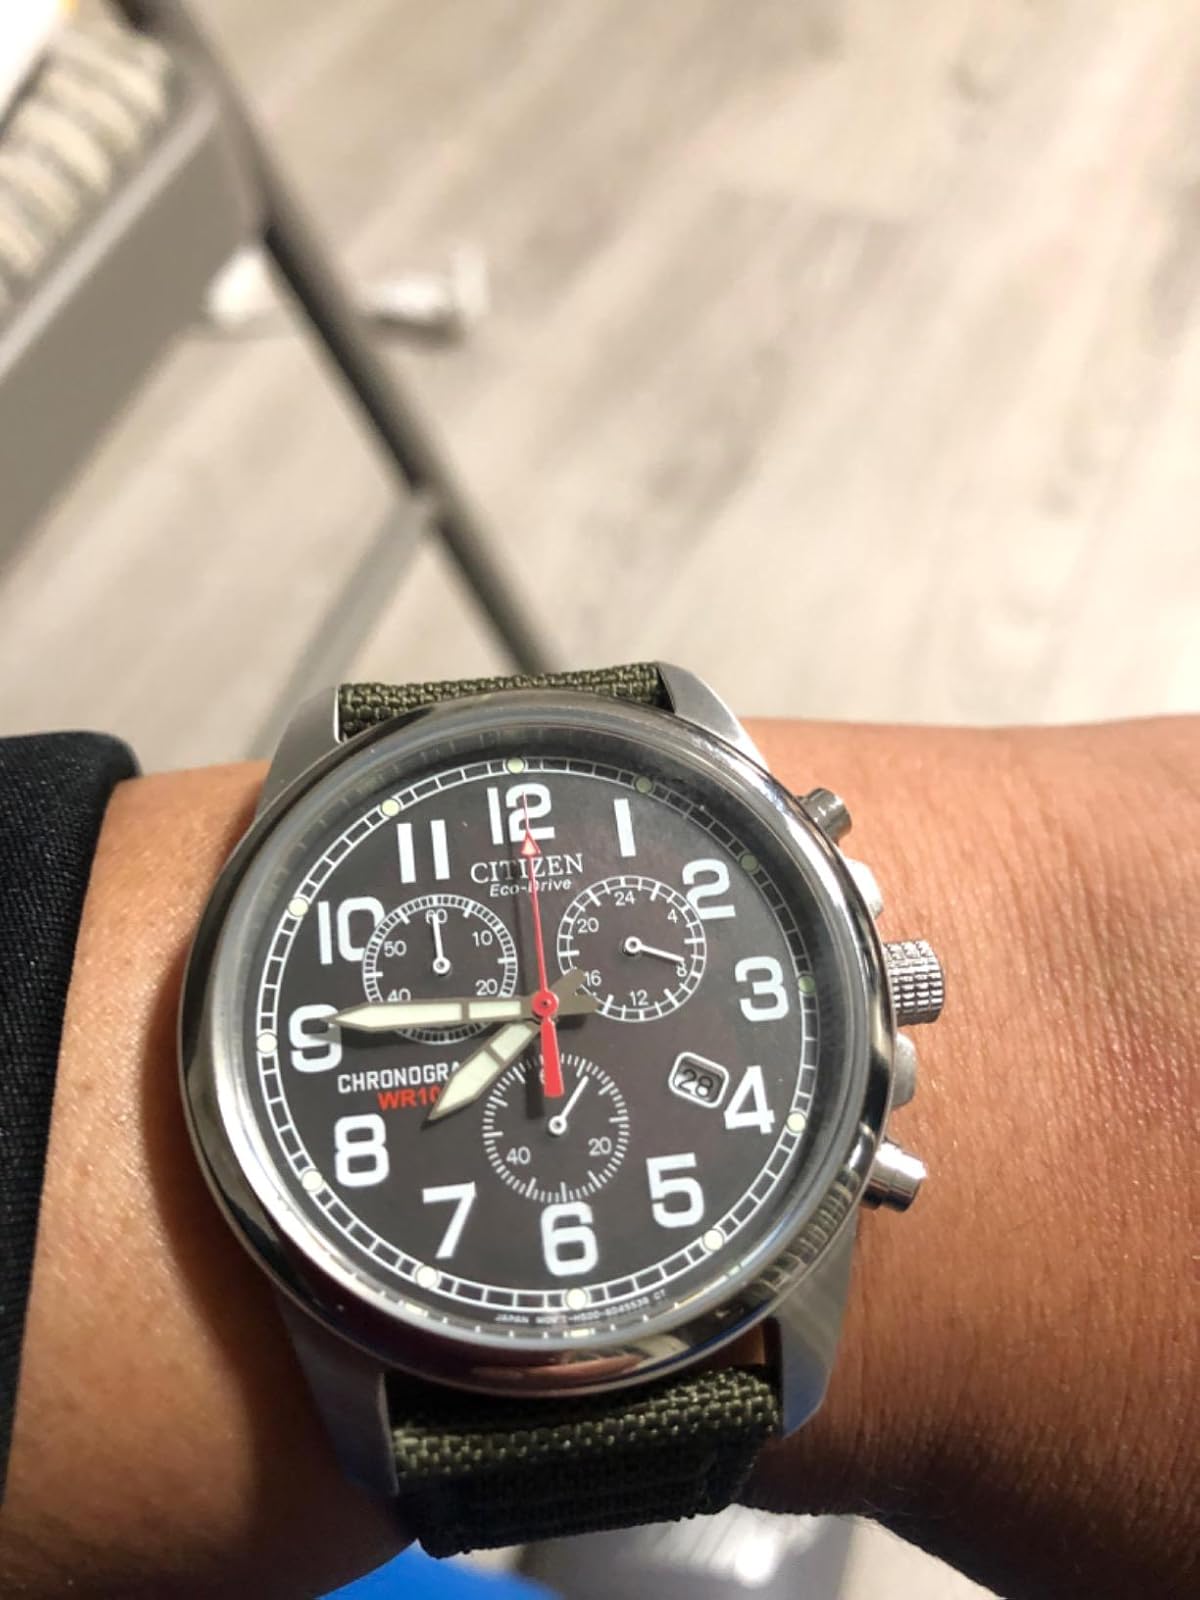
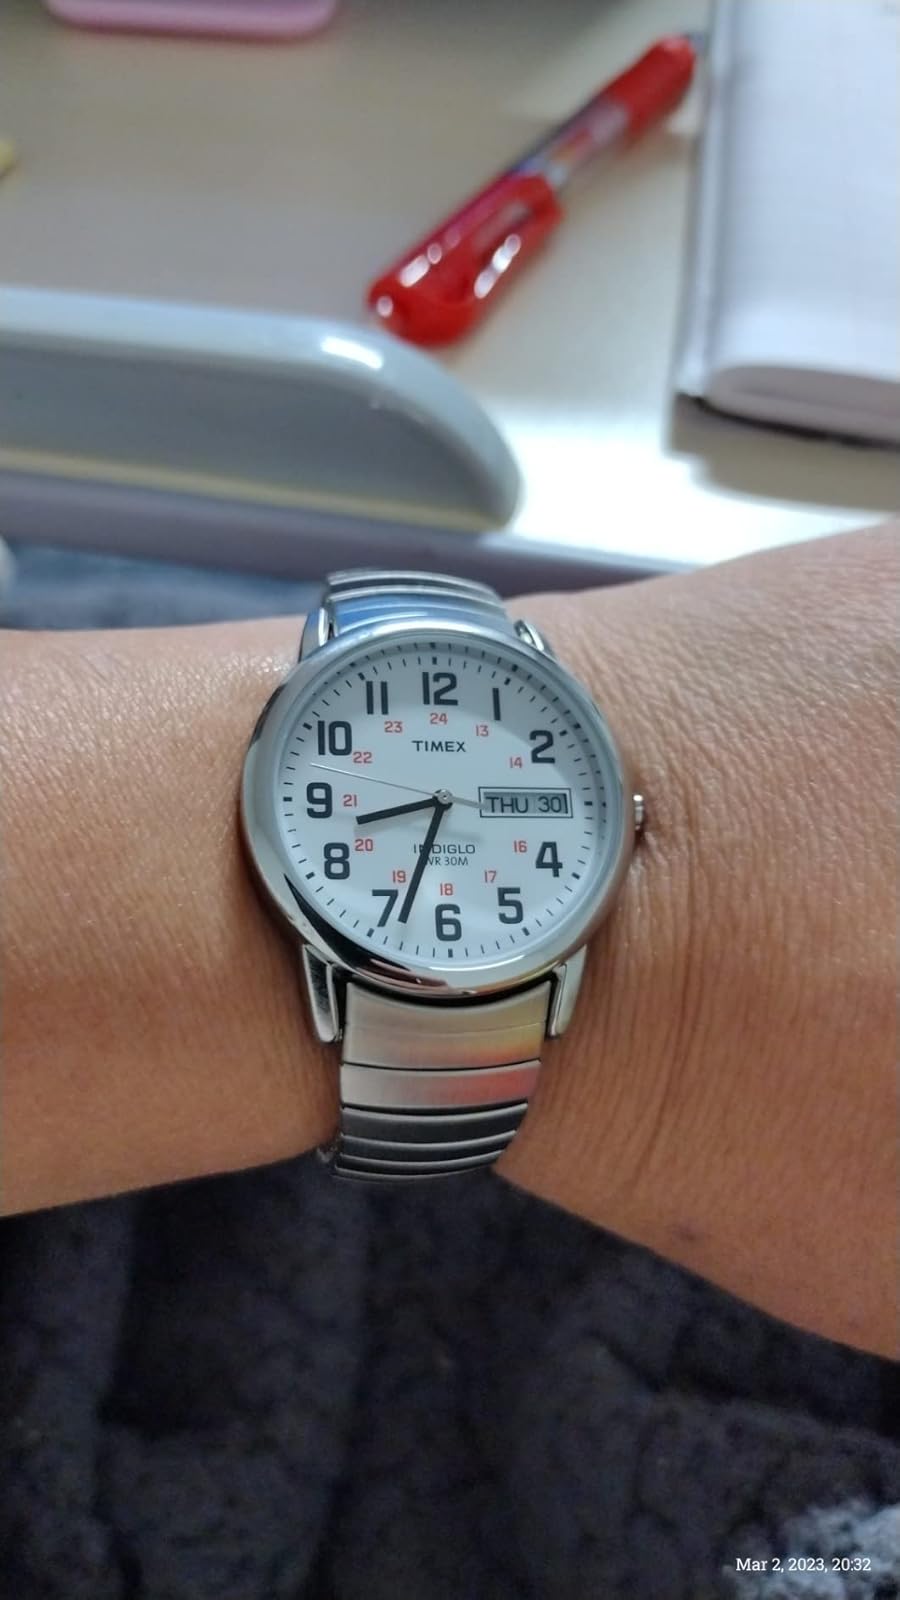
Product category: accessories_watch
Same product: no